009 Re:Cyborg

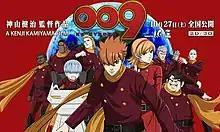
Film poster

009 Re:Cyborg is a 2012 Japanese anime film by Kenji Kamiyama. The film takes place in "Cyborg 009"s future timeline. The 2016 anime film trilogy "Cyborg 009: Call of Justice" is a sequel with Kamiyama serving as Chief Director.